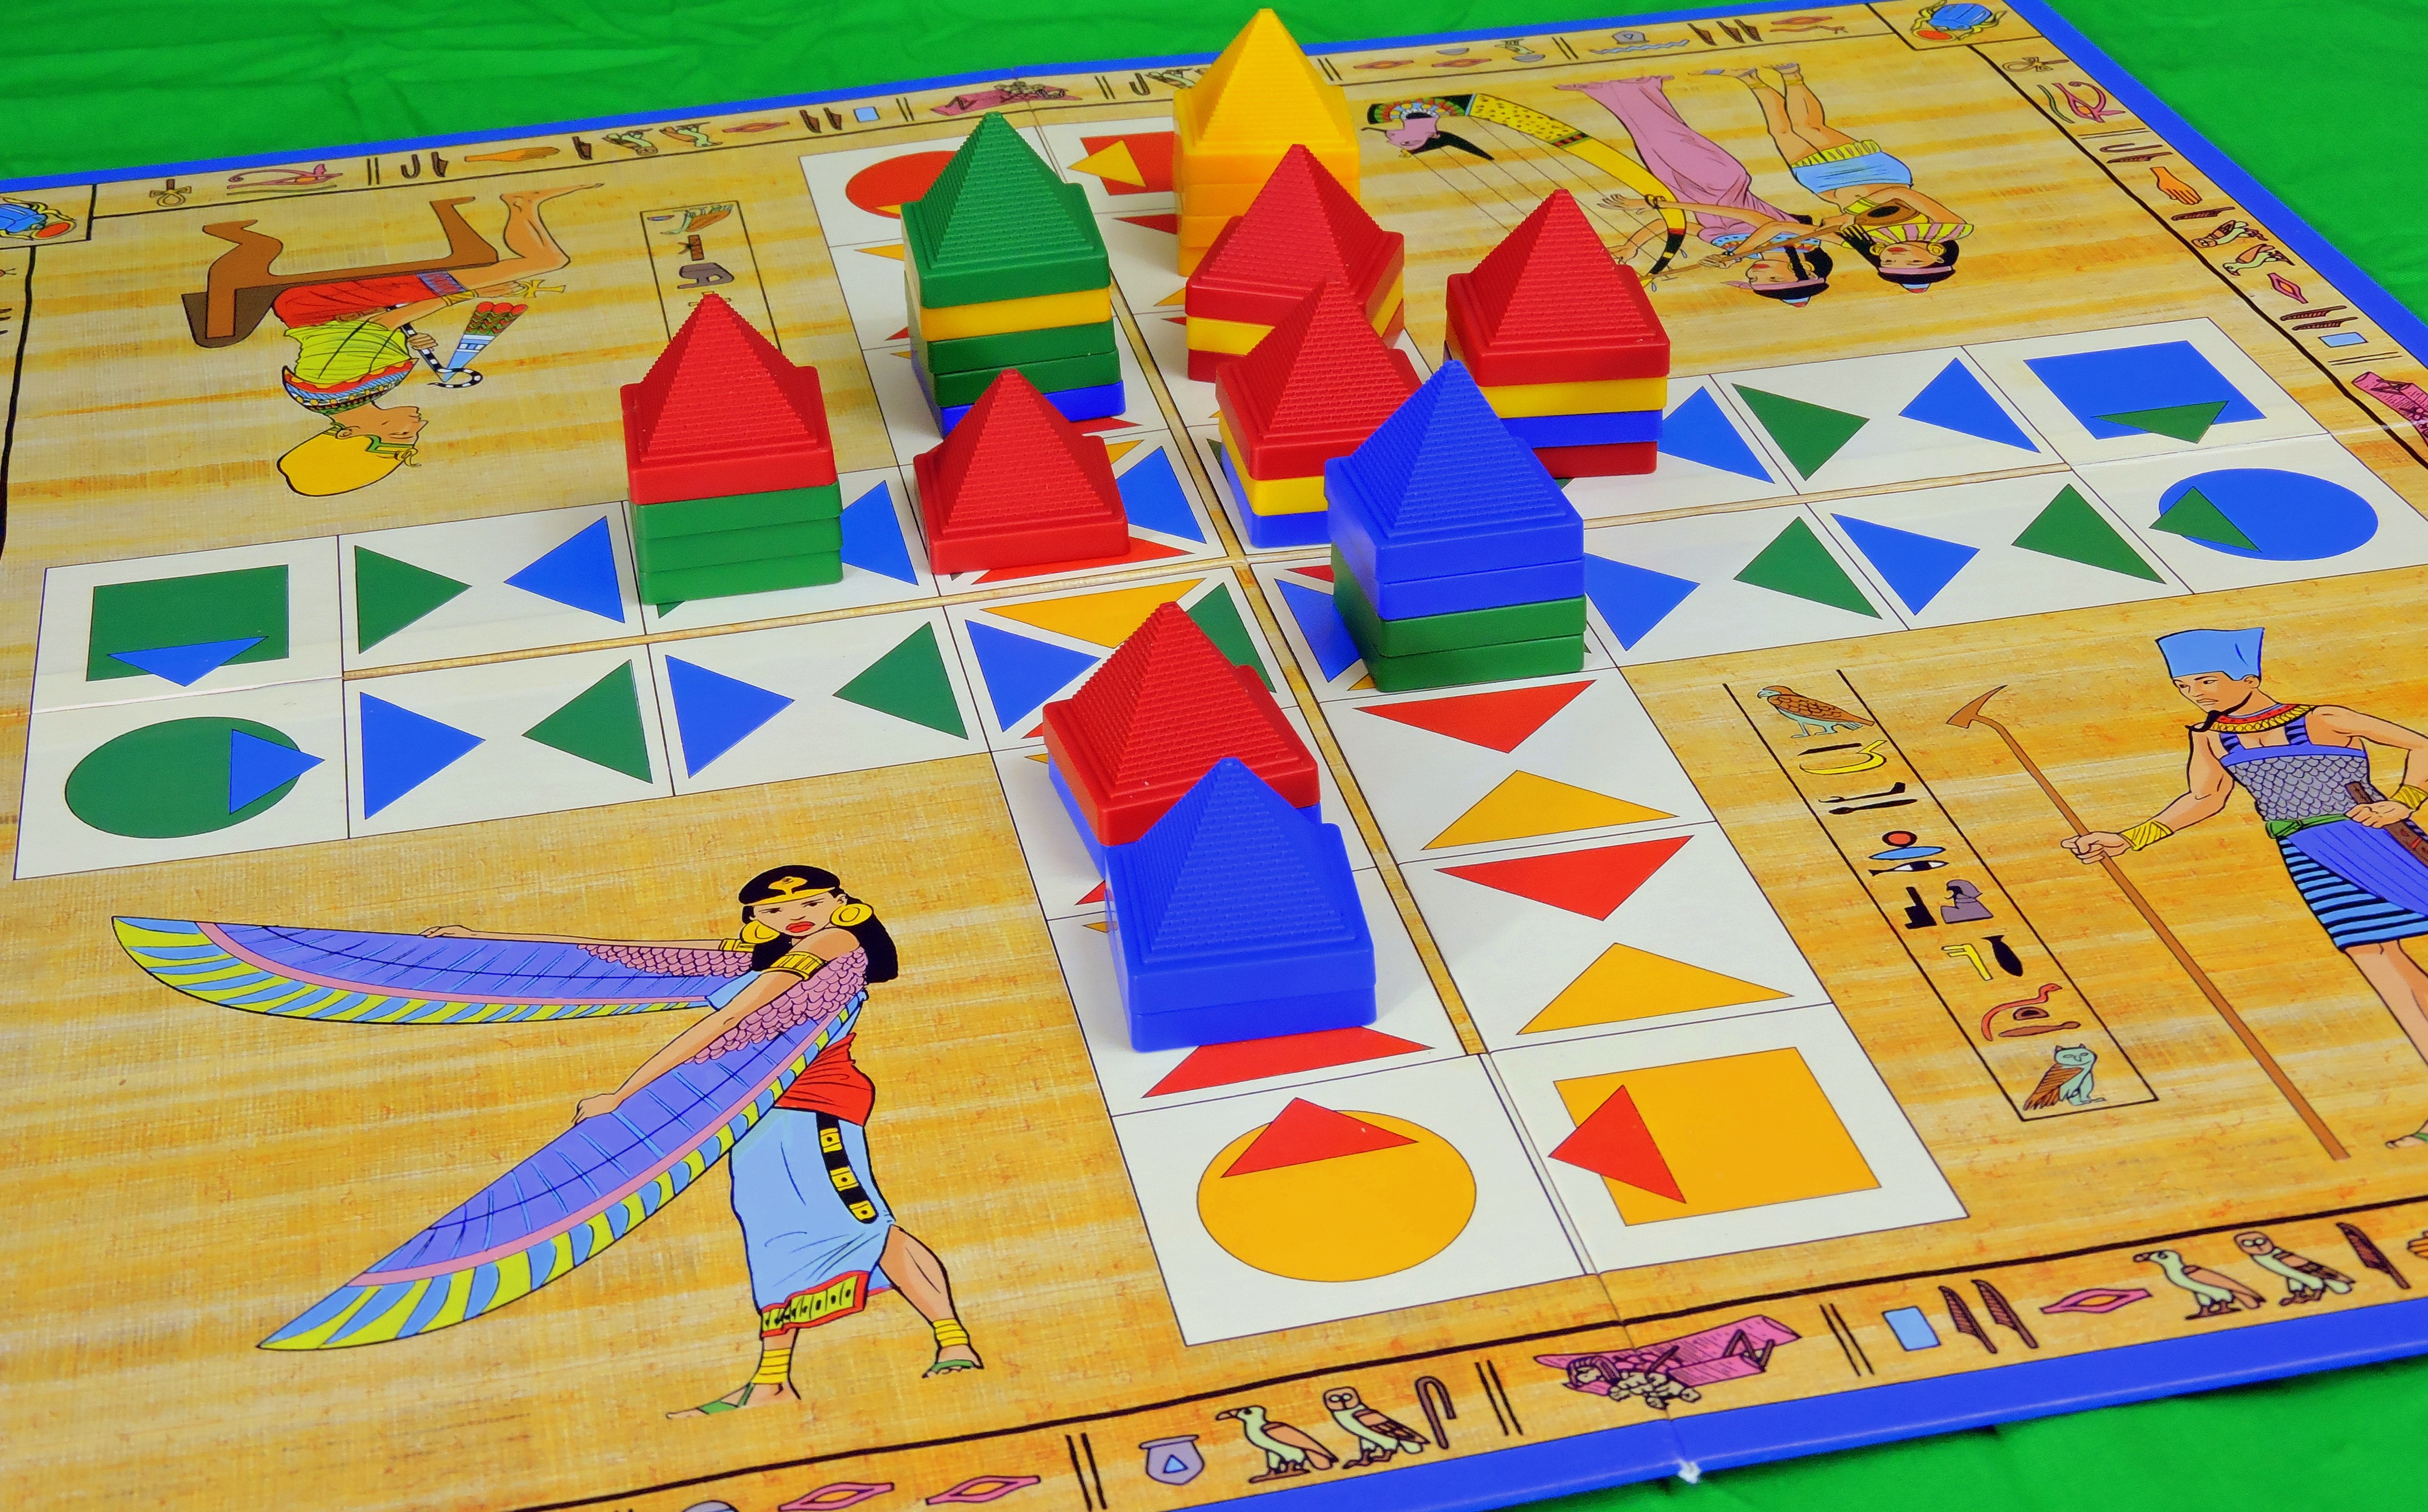
game, play, recreation, board game, art, buildings, games, pyramids, pastime, indoor games and sports, tabletop game, child art